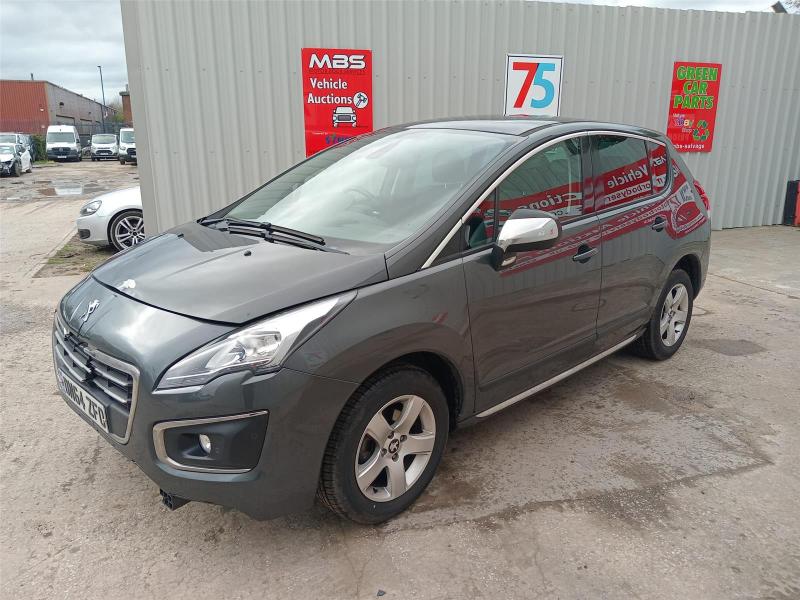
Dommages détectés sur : capot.
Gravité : mineur